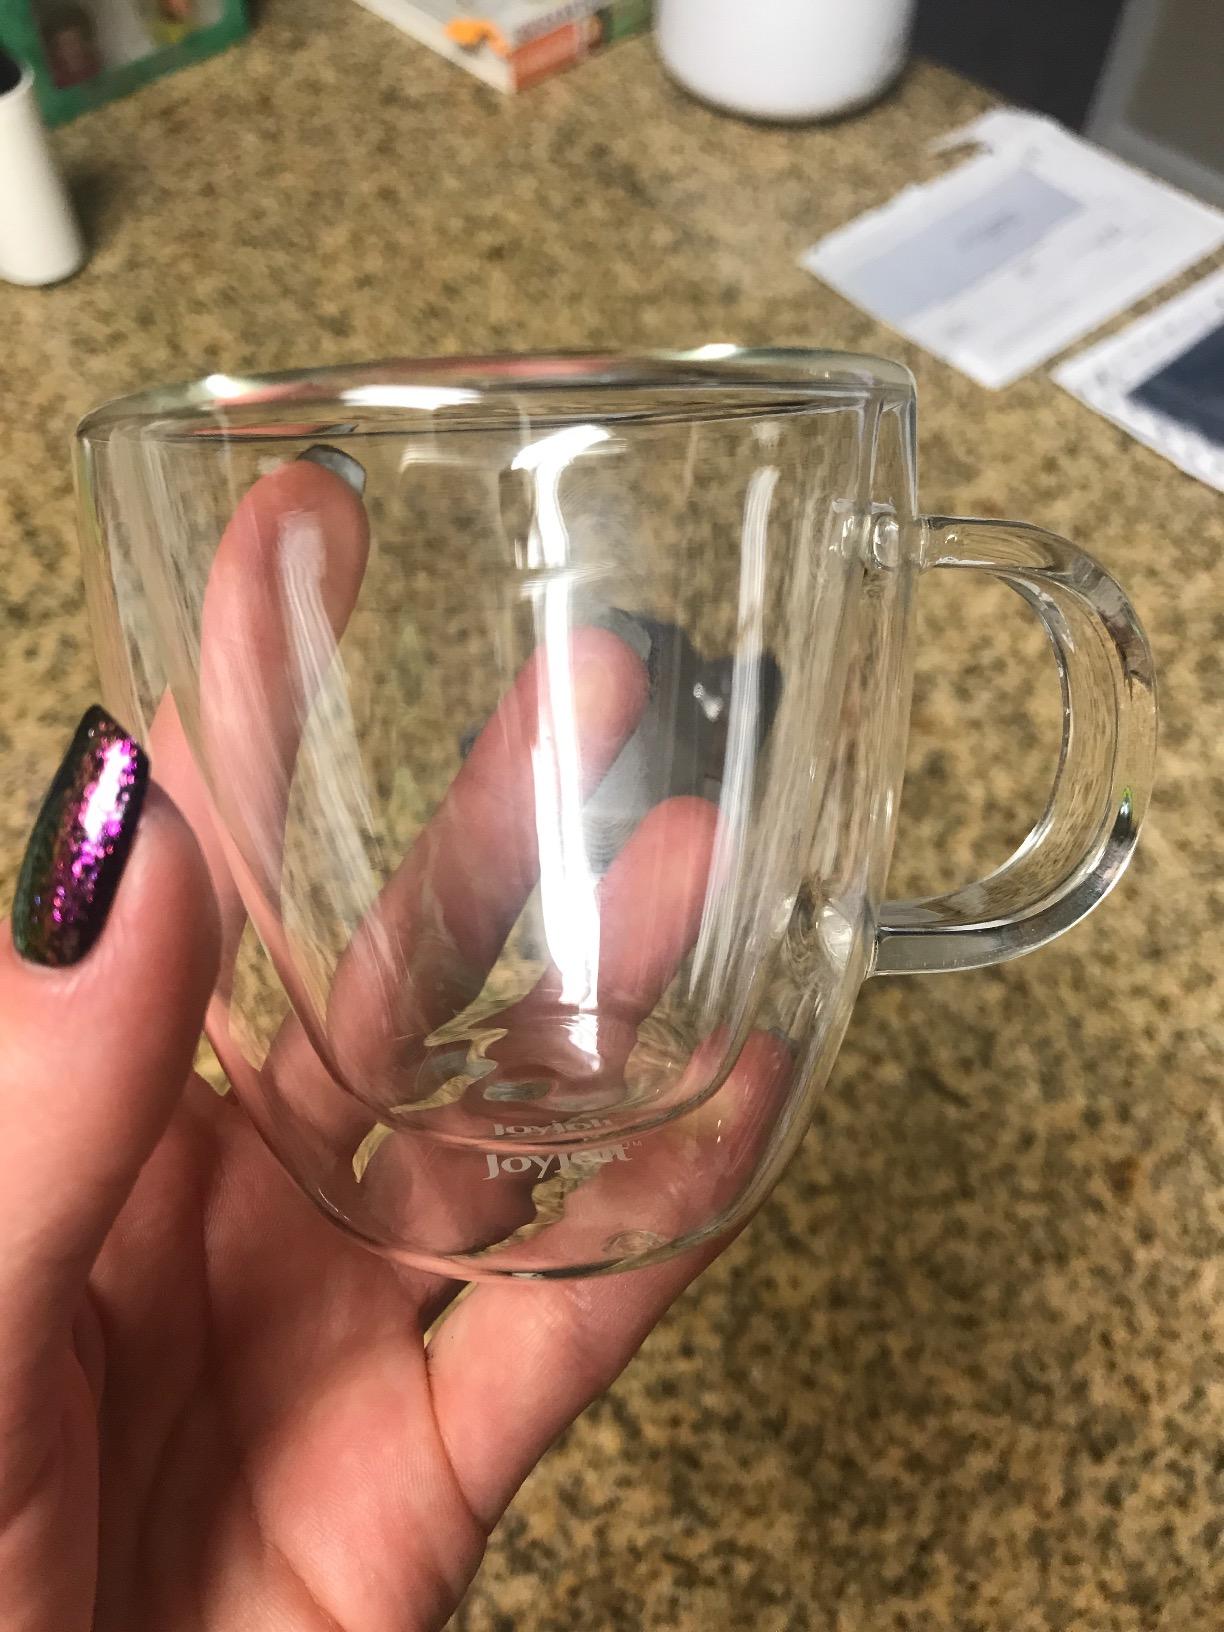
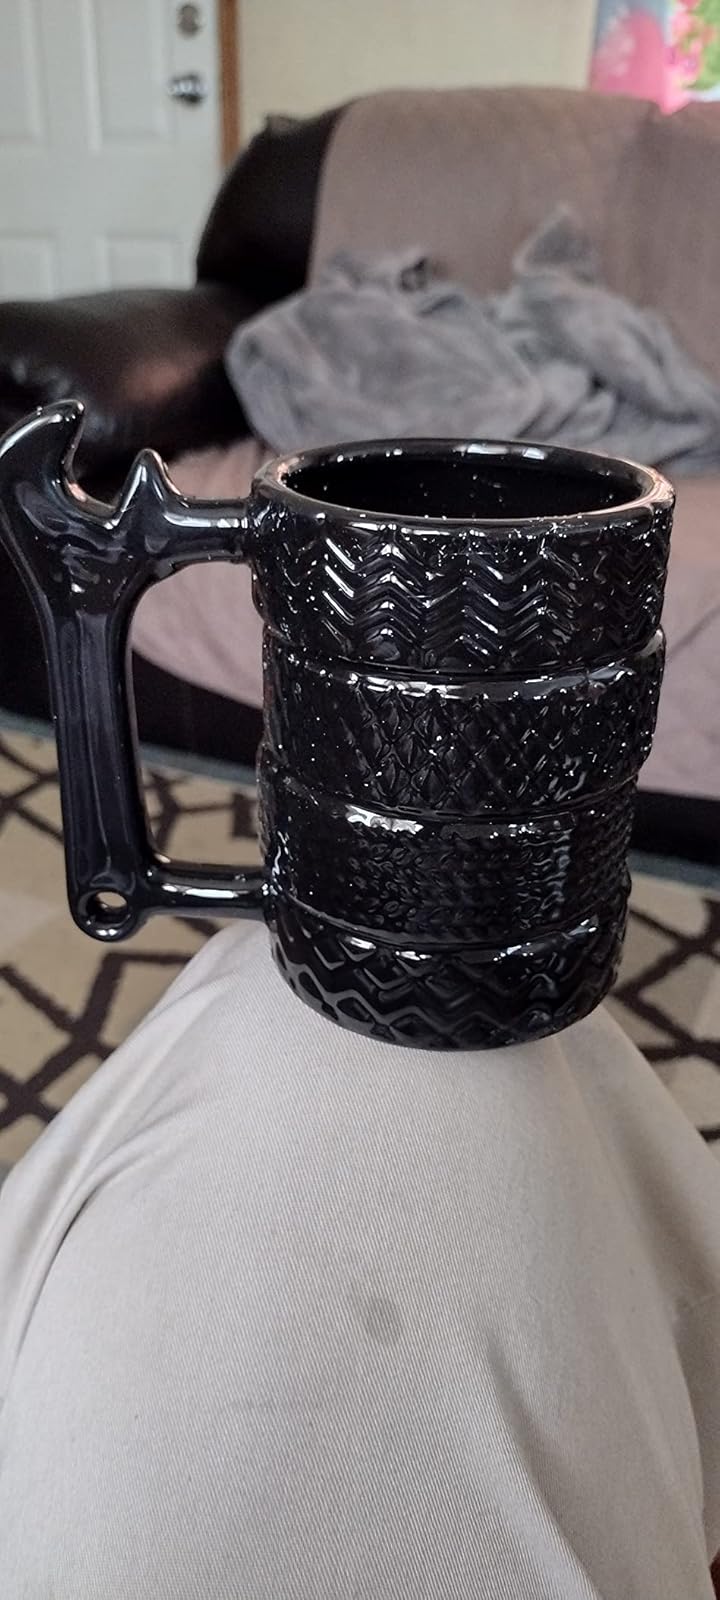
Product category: items_mug
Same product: no